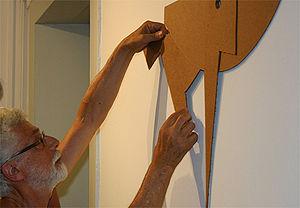
Patrick Saytour est un peintre français contemporain. Il vit à Aubais.